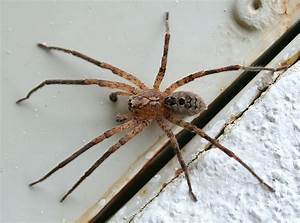
Label: ragno